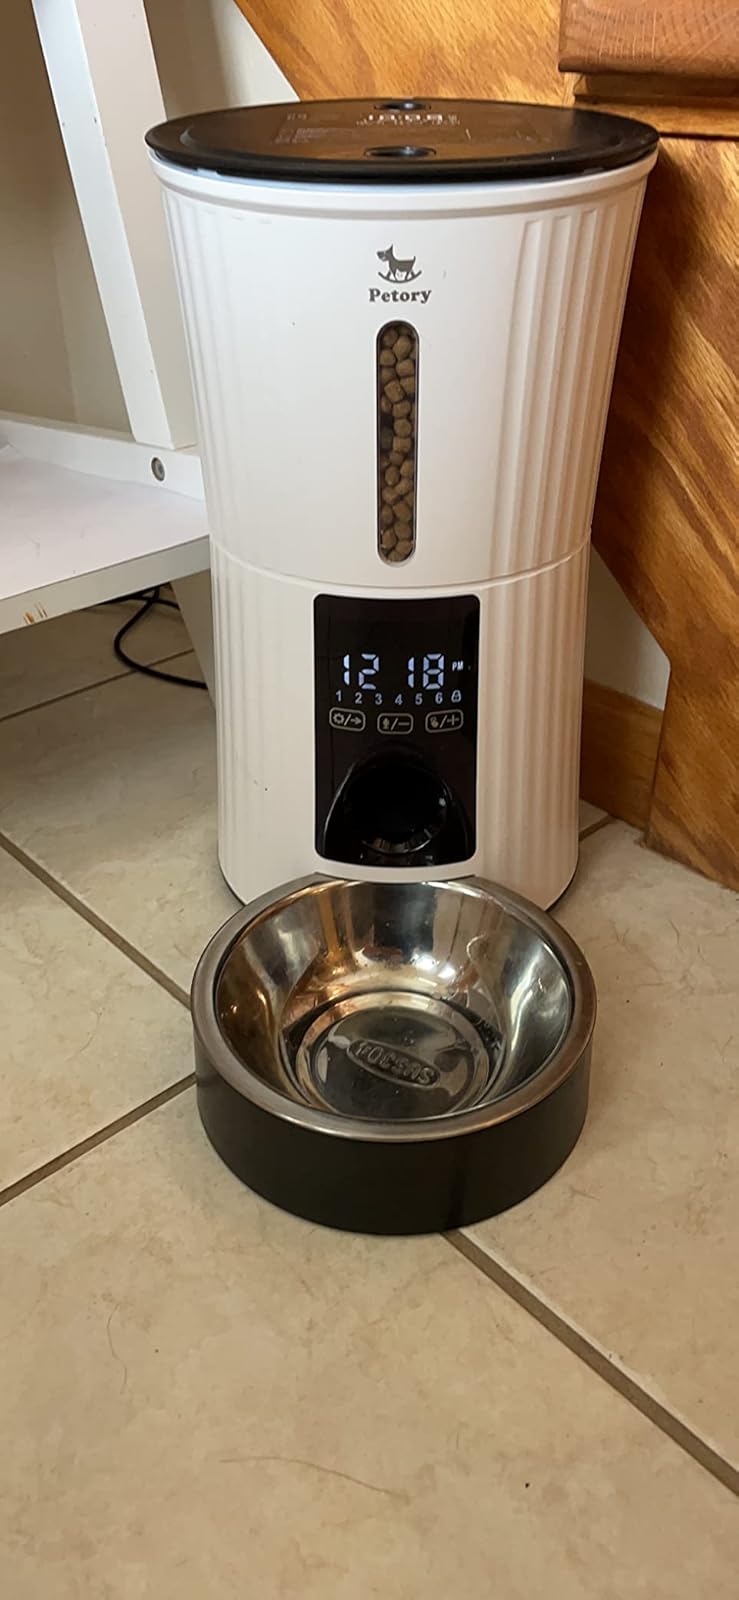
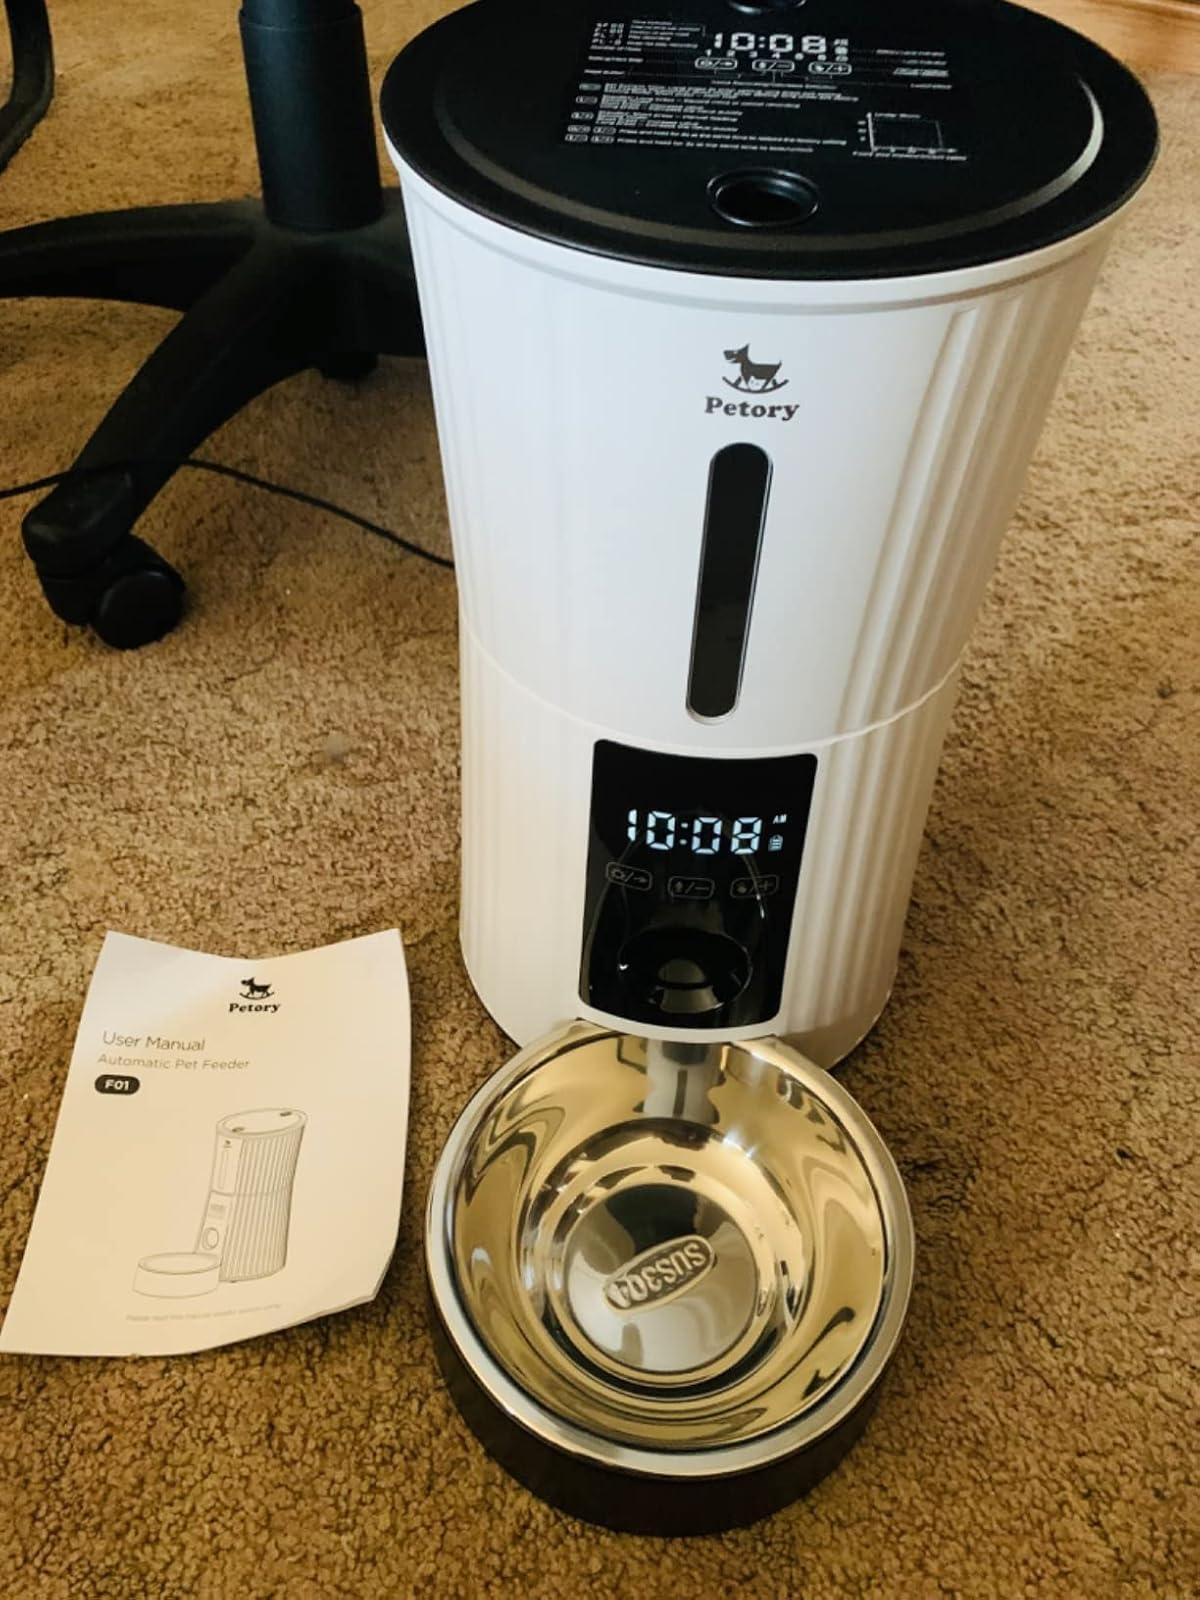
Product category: items_feeder
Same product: yes